Moderat Likvidation

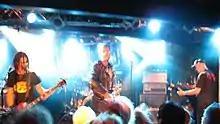
Moderat likvidation 2008

Moderat Likvidation is a Swedish hardcore punk band formed in Malmö in 1980 by guitarist Per Berglund and singer Patrik "Fjalle" Wisemark. The band originally existed between 1980 and 1985, but reunited in 2007. In 2009, the band put out a new full-length album, titled "Mammutation".